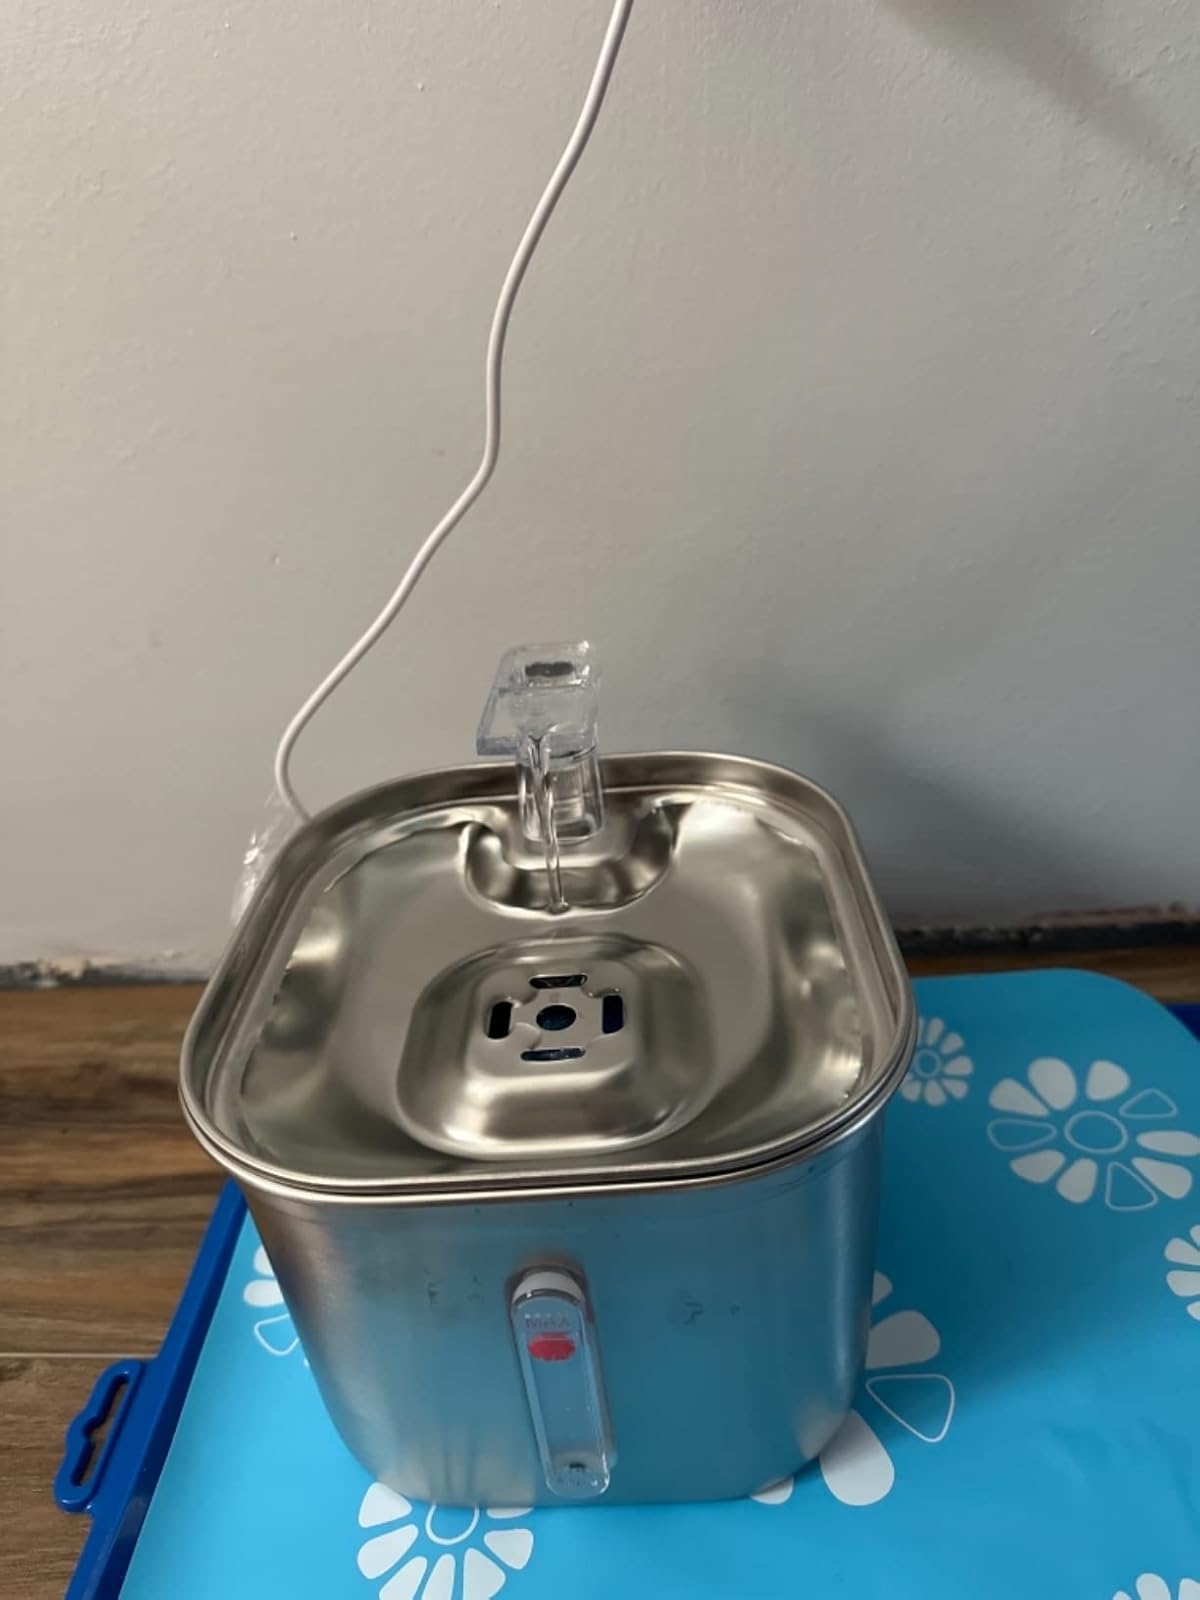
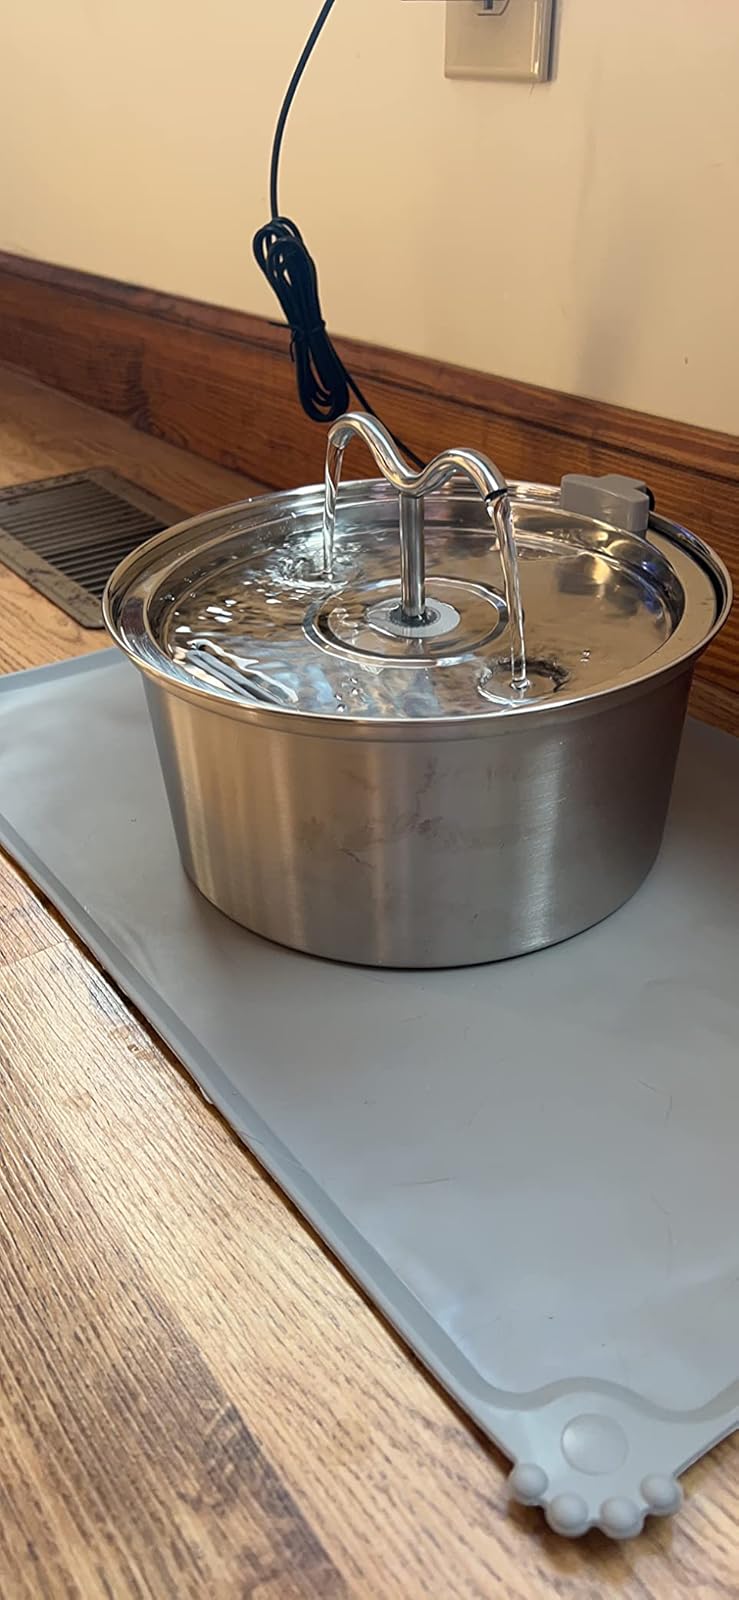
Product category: items_bowl
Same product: no